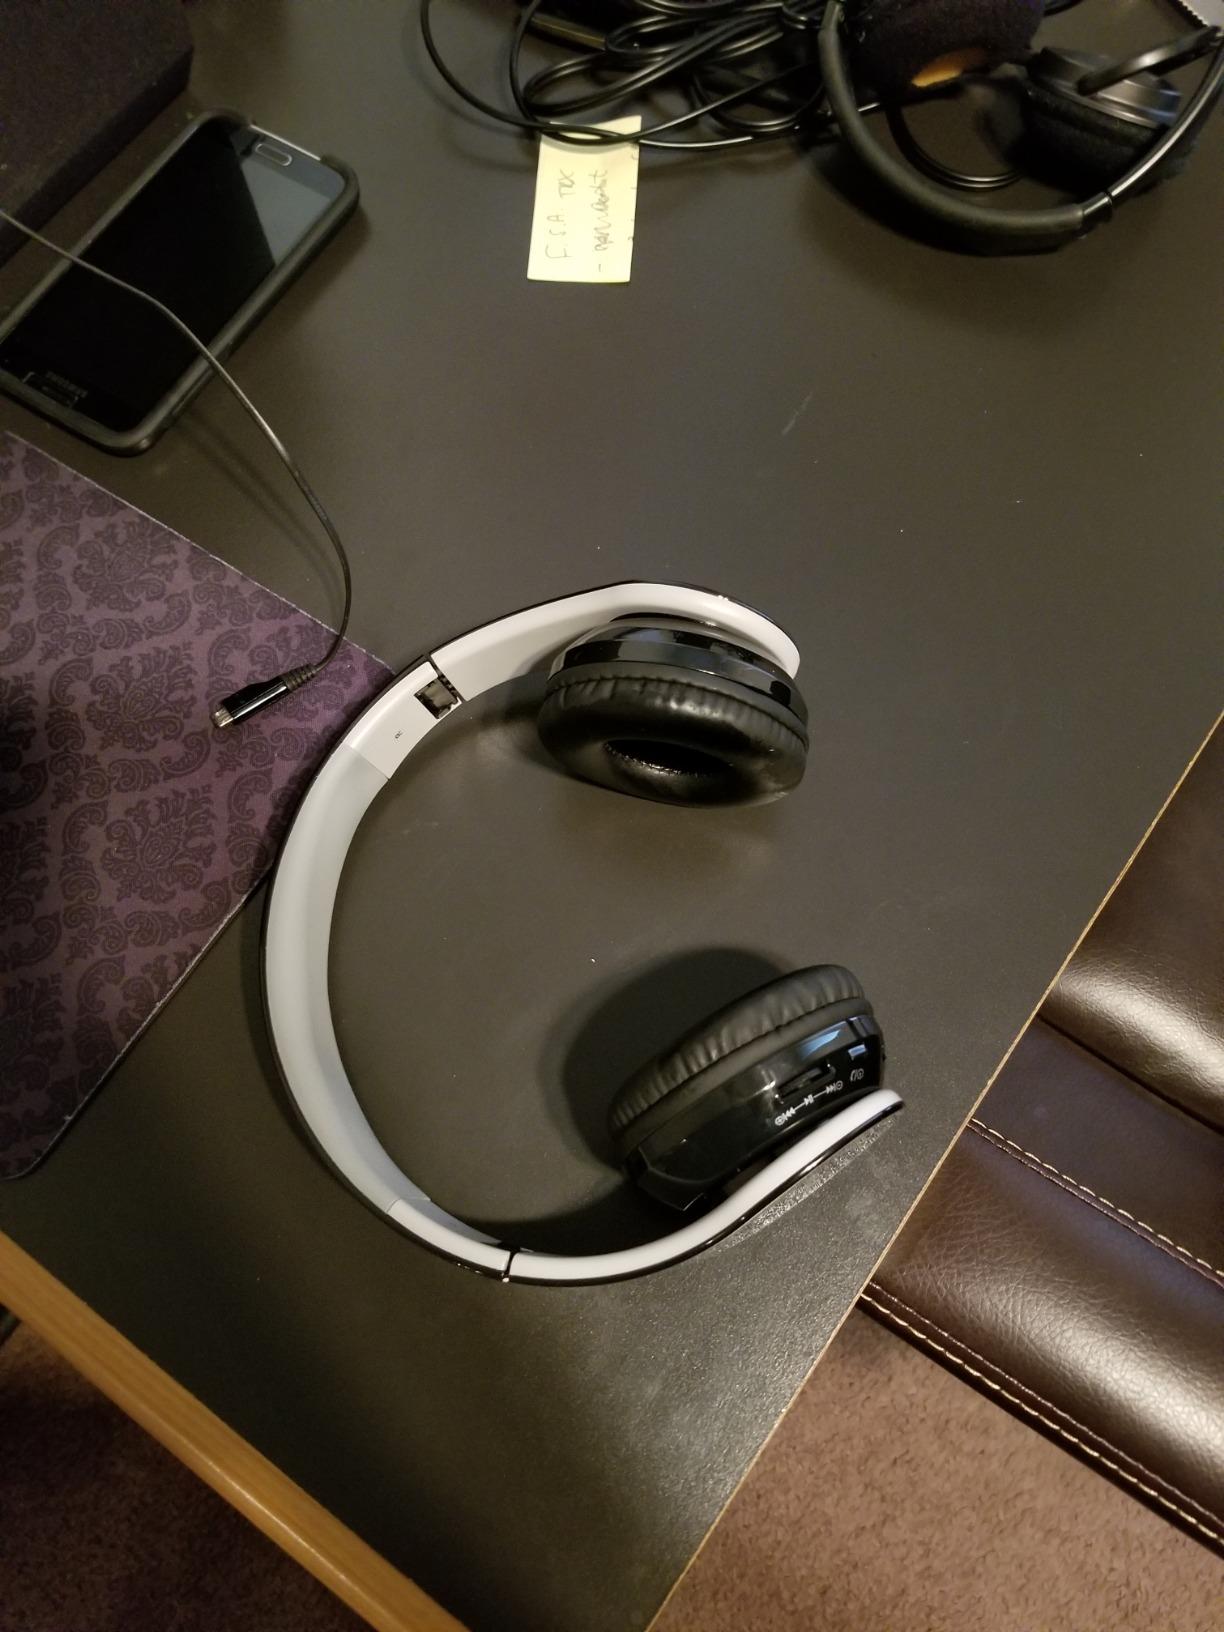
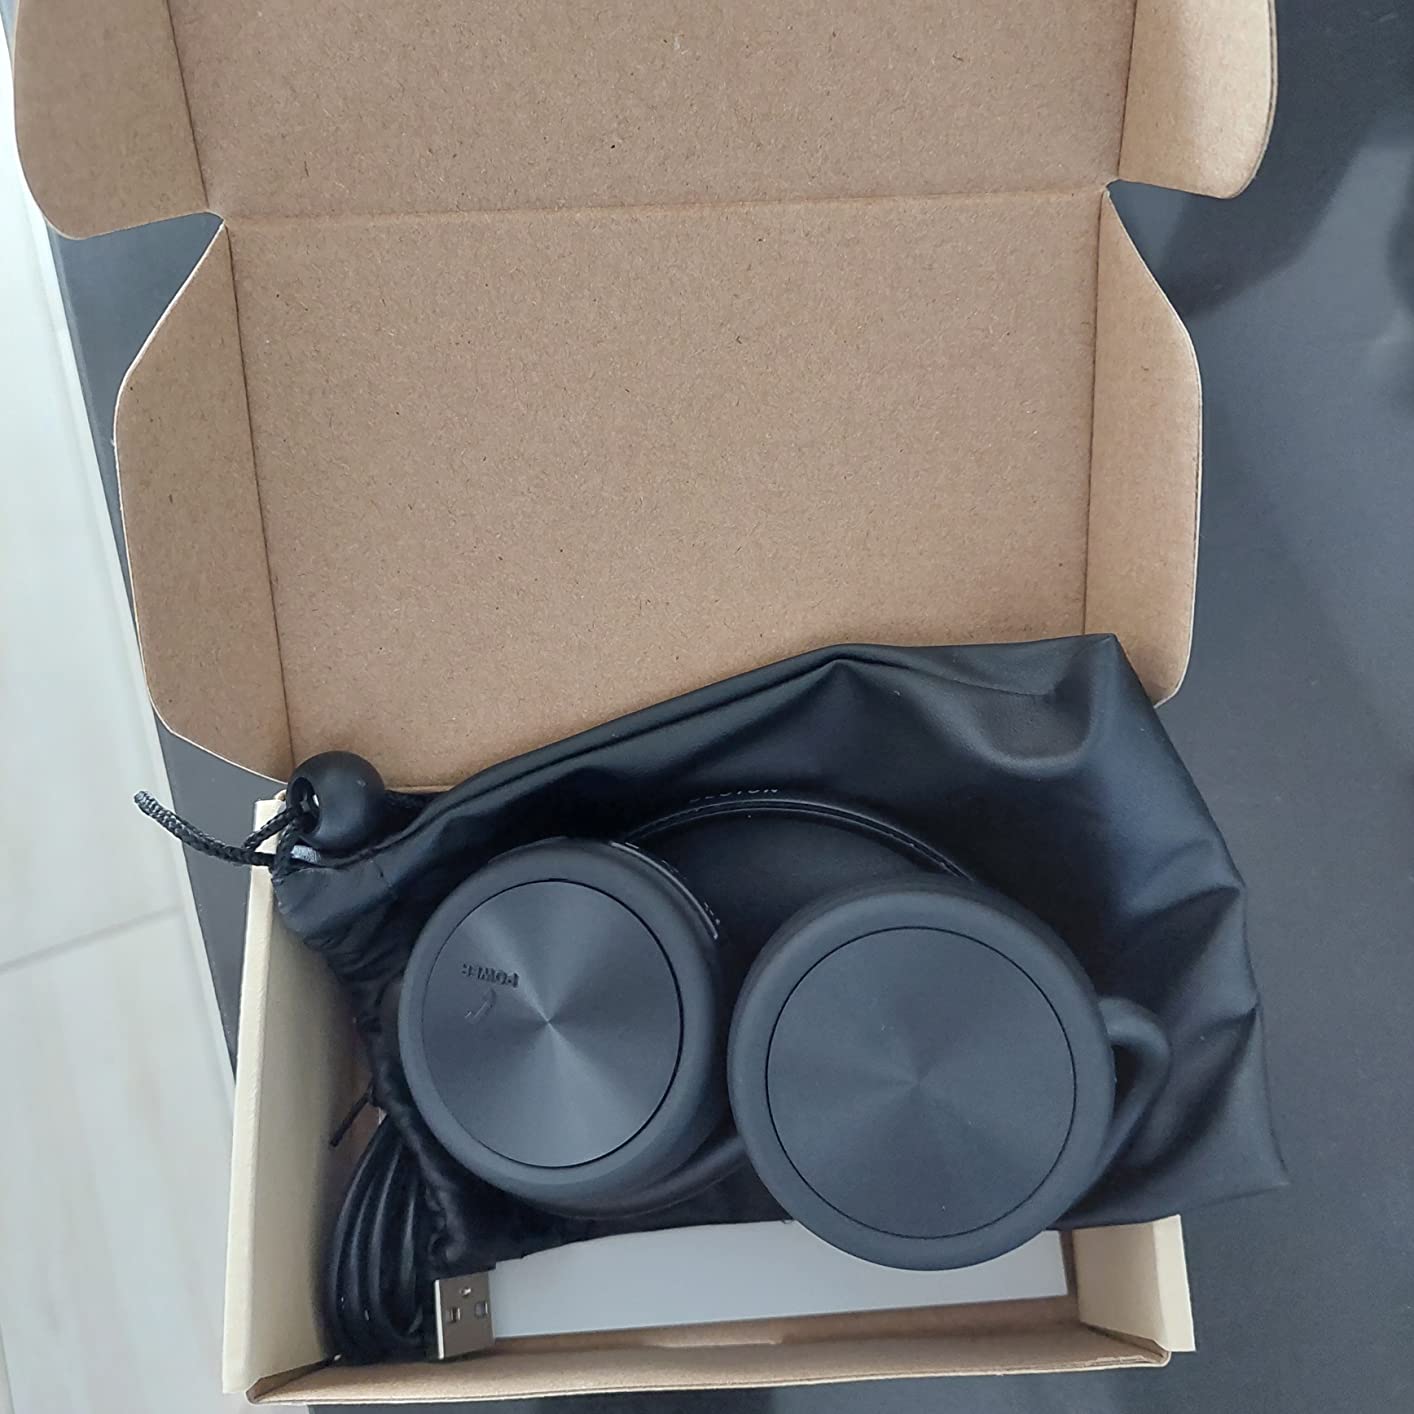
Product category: headphones
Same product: no